Code Girls

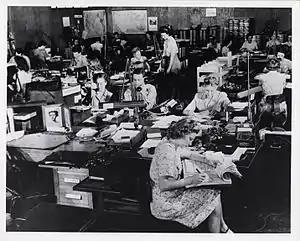
U.S. Army Signals Intelligence Service cryptologists, mostly women, at work at Arlington Hall circa 1943

The Code Girls or World War II Code Girls is a nickname for the more than 10,000 women who served as cryptographers (code makers) and cryptanalysts (code breakers) for the United States Military during World War II, working in secrecy to break German and Japanese codes.